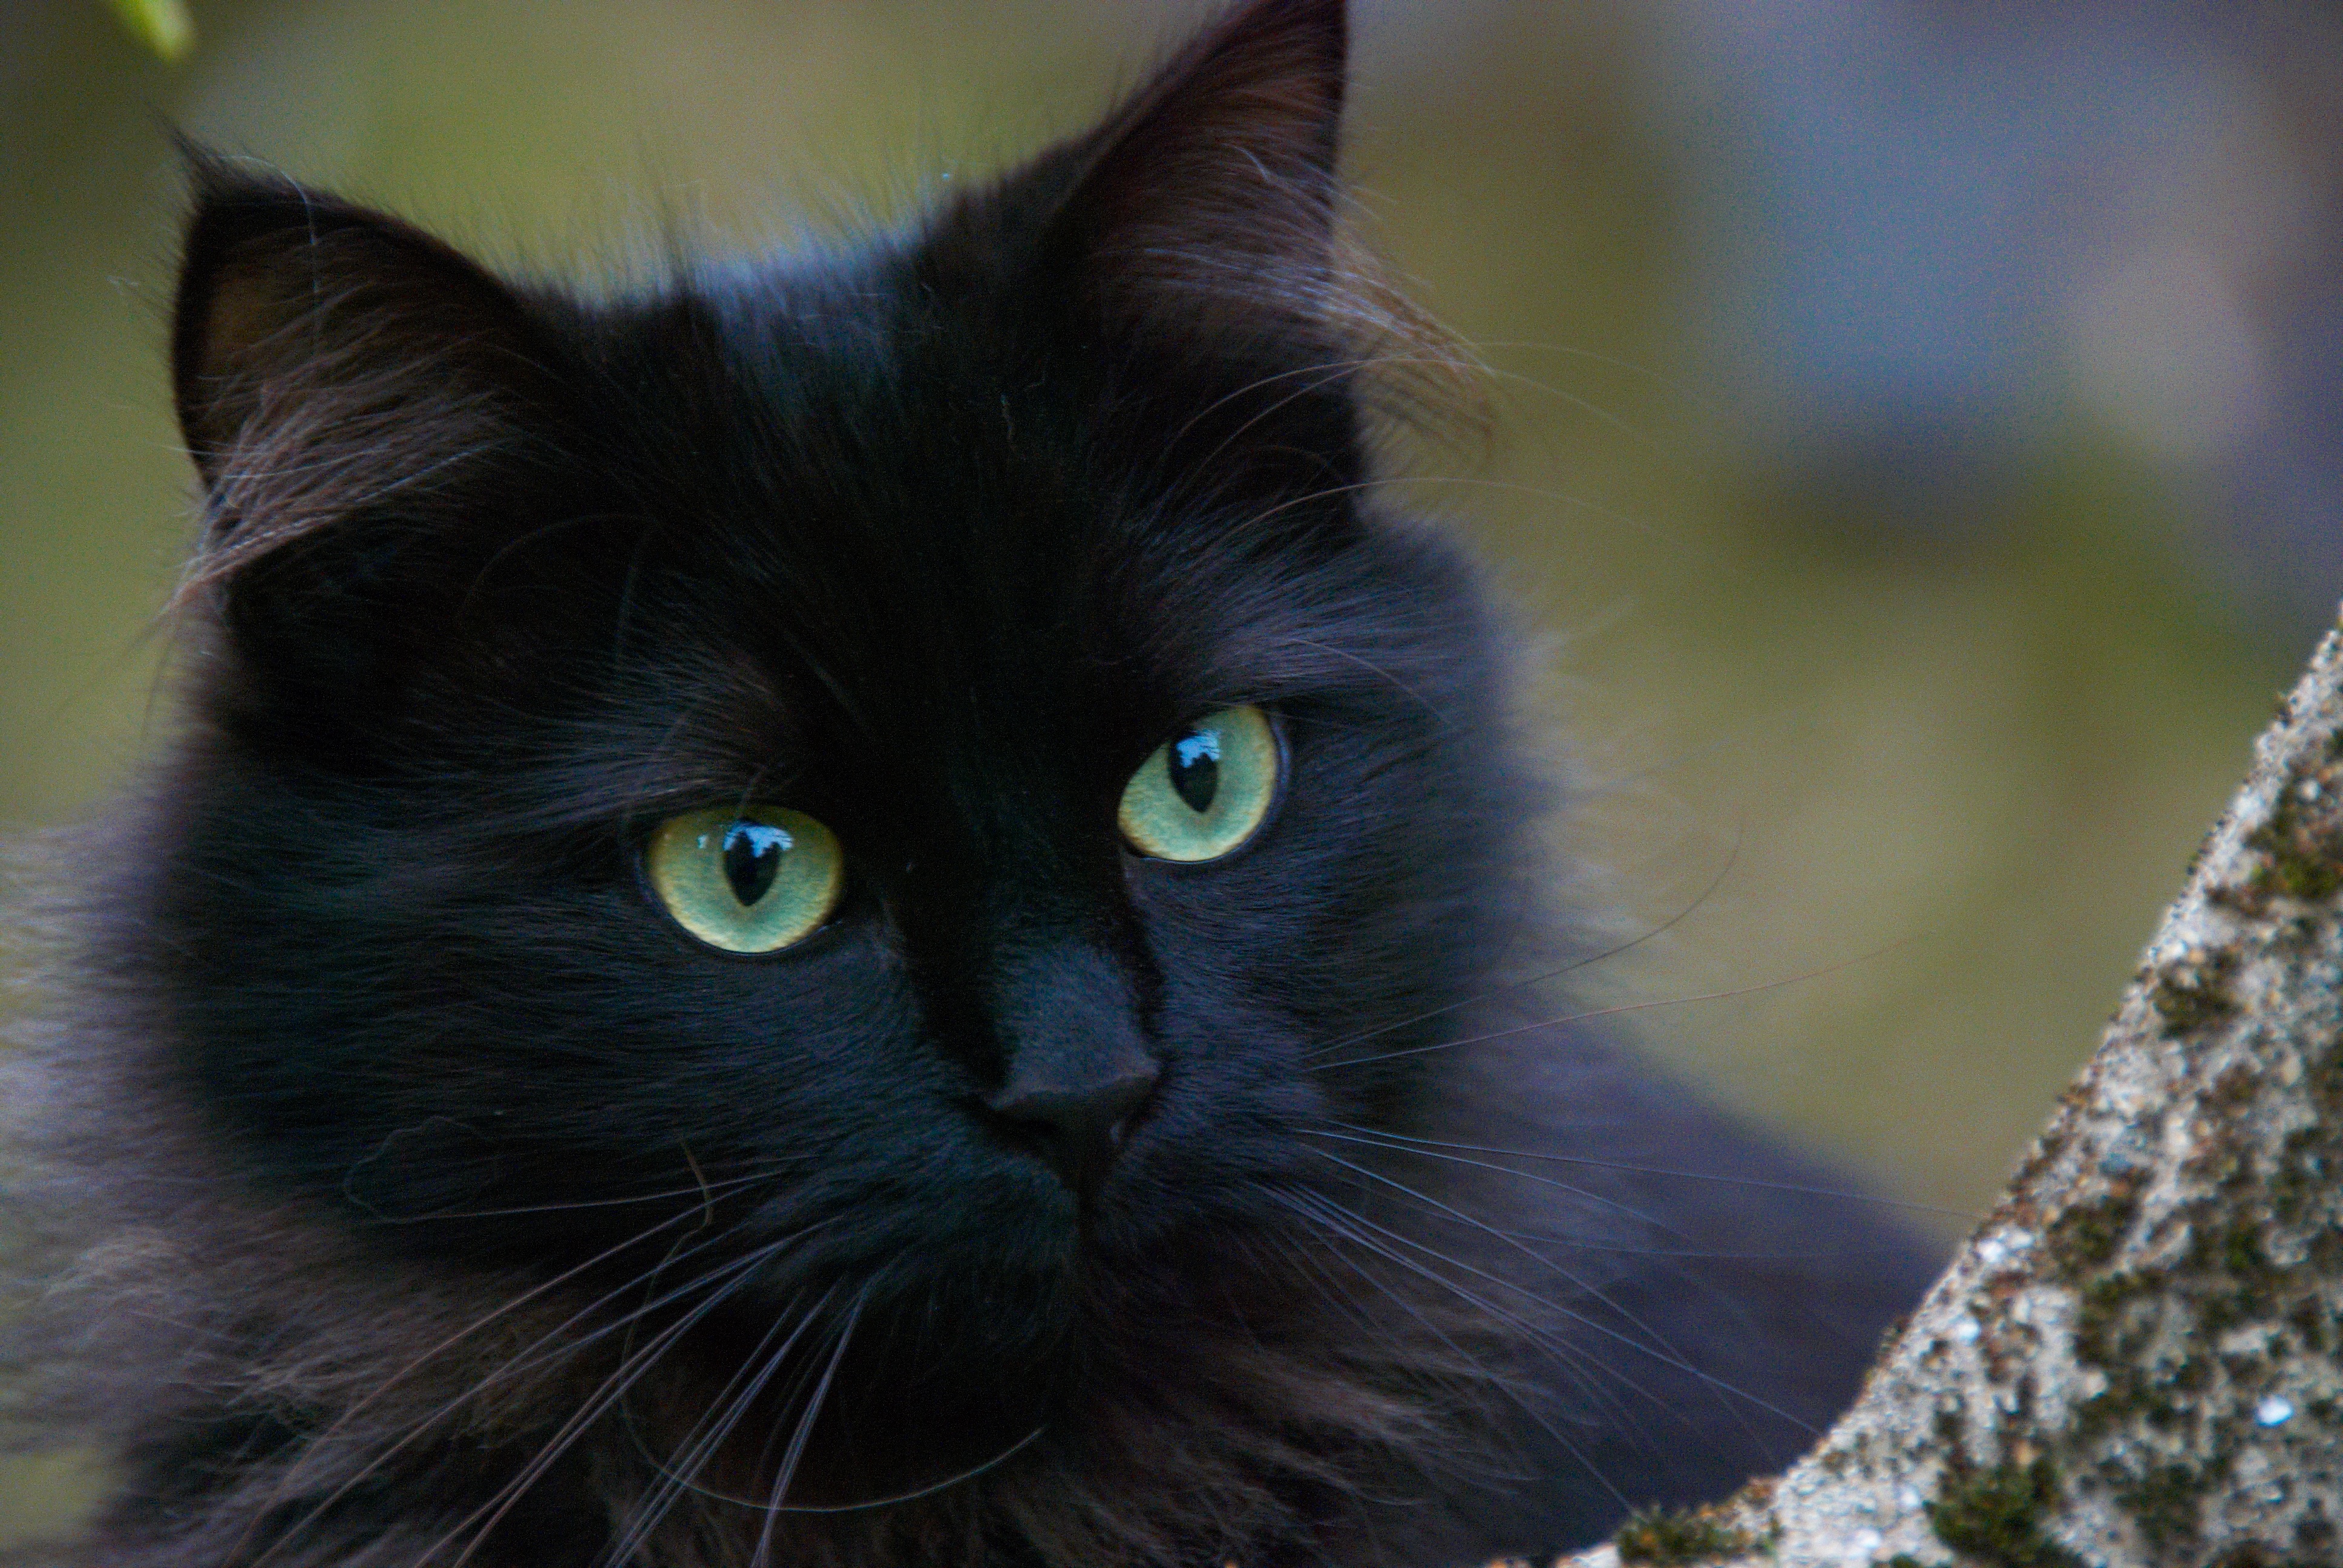
cat, mammal, black cat, black, fauna, cats, whiskers, vertebrate, portrait of cat, small to medium sized cats, cat like mammal, carnivoran, nebelung, domestic short haired cat, domestic long haired cat, birman